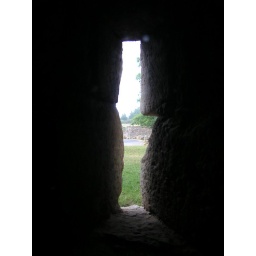
arrow slit in tower wall